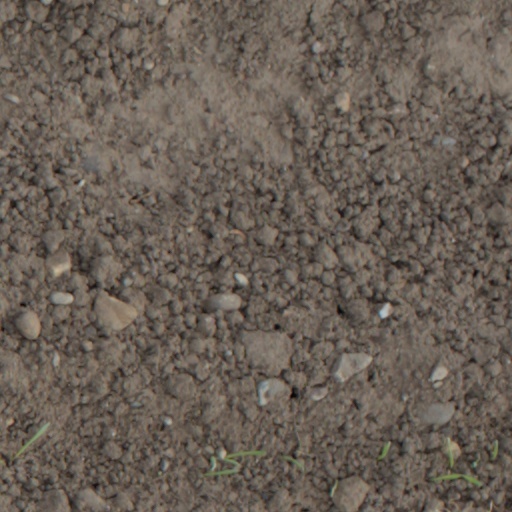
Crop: wheat